Campaign of Danture

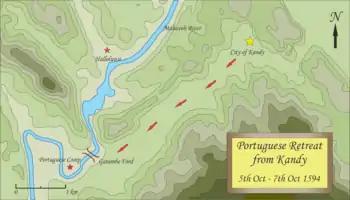
The route taken by the Portuguese on 5 October 1594 is shown with red arrows. Halloluwa village is located several kilometers north of the Portuguese camp, on the west bank of the Mahaveli River.

Meanwhile, King Vimaladharmasuriya devised a plan to drive a wedge between the Lascarins and the Portuguese. The local chronicle "Rajavaliya" and Captain Ribeiro both confirm its existence. A letter was forged, purporting to be written by Jayavira Bandara Mudali to King Vimaladharmasuriya. The king entrusted the letter to a carefully chosen, loyal Kandyan and instructed him,